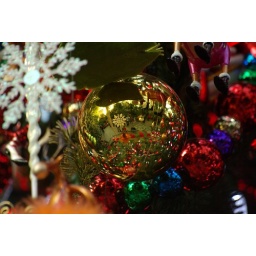
A glass ball on the Botanic Garden's Christmas tree reflects a holiday scene in the Garden Court.